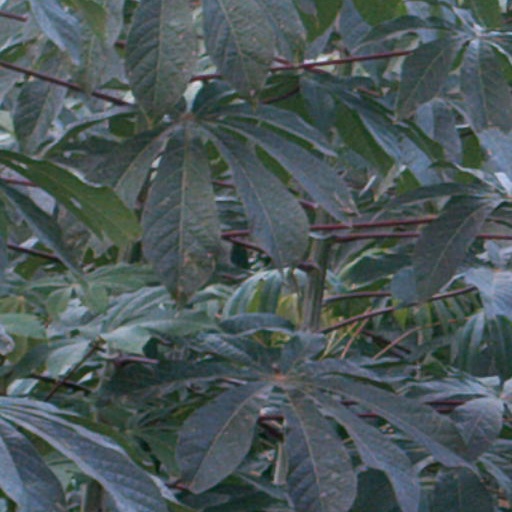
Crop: cassava